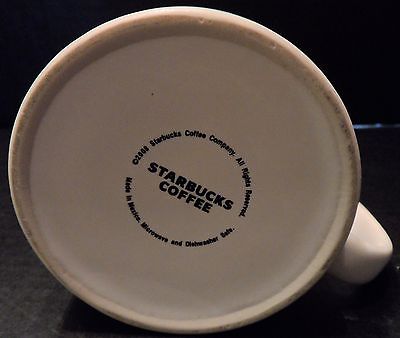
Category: mug